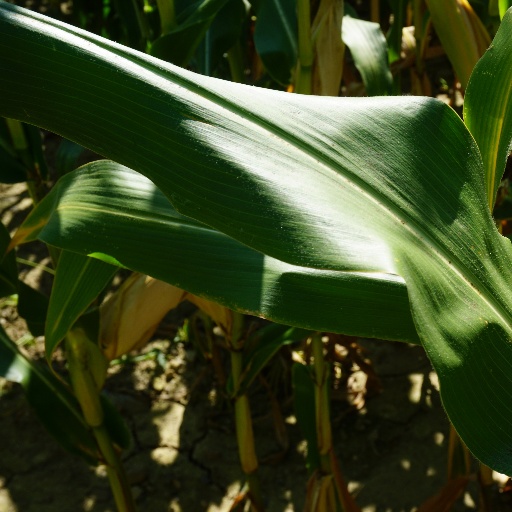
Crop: maize; corn